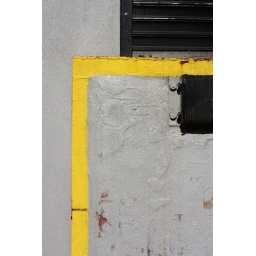
Variation on a painted wall in gray and yellow, Park Slope :: Brooklyn